Megaraptora

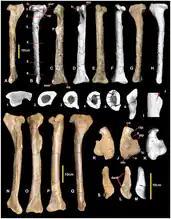
The left and right tibiae of "Australovenator" in multiple views. Note the structure of the front surface of the distal tip (seen in C and O).

The femur (thigh bone) of megaraptorans is only known in "Australovenator" and "Fukuiraptor", but it is similar to that of coelurosaurs in several respects. For example, the greater trochanter is well-developed and offset from the femoral shaft by a deep concavity. The size of the greater trochanter has the added effect of making the portion of the femur near the hip socket rectangular, when seen from above. In non-coelurosaur theropods, the greater trochanter is small, making the femur teardrop-shaped when seen from above. The femoral head is slightly upturned as in carcharodontosaurians (particularly carcharodontosaurids) and some coelurosaurs. In megaraptorans, the portion of the femur near the knee is asymmetrical when seen from the front due to the lateral condyle projecting further distally than the medial condyle.